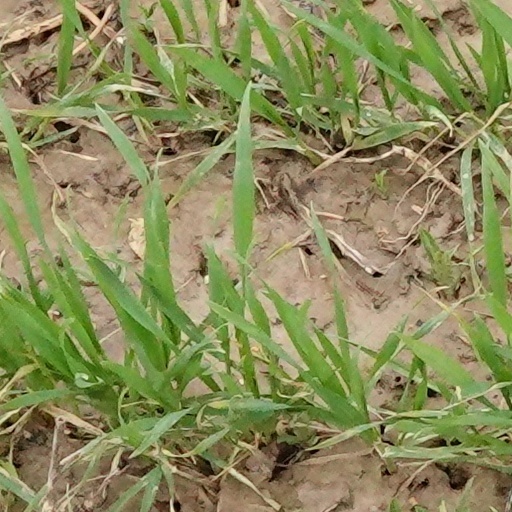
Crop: wheat